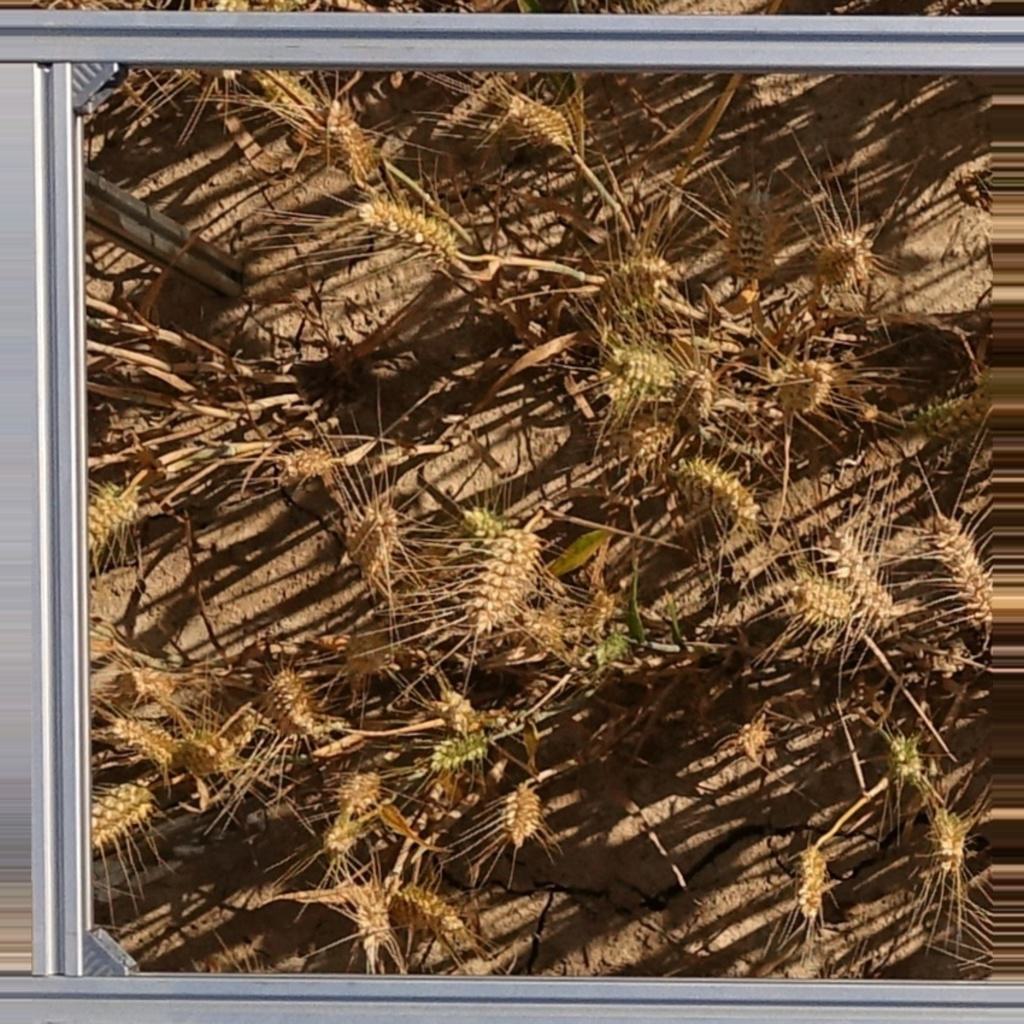
Country: France
Location: VLB
Wheat development stage: Ripening